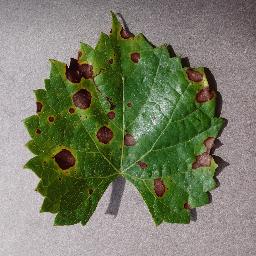
Label: Grape___Black_rot